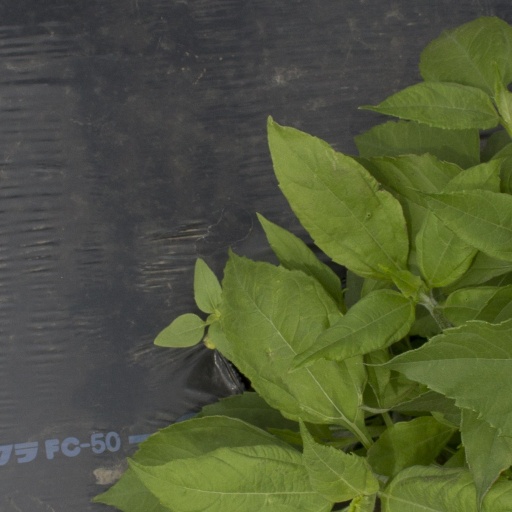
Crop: Jerusalem artichoke